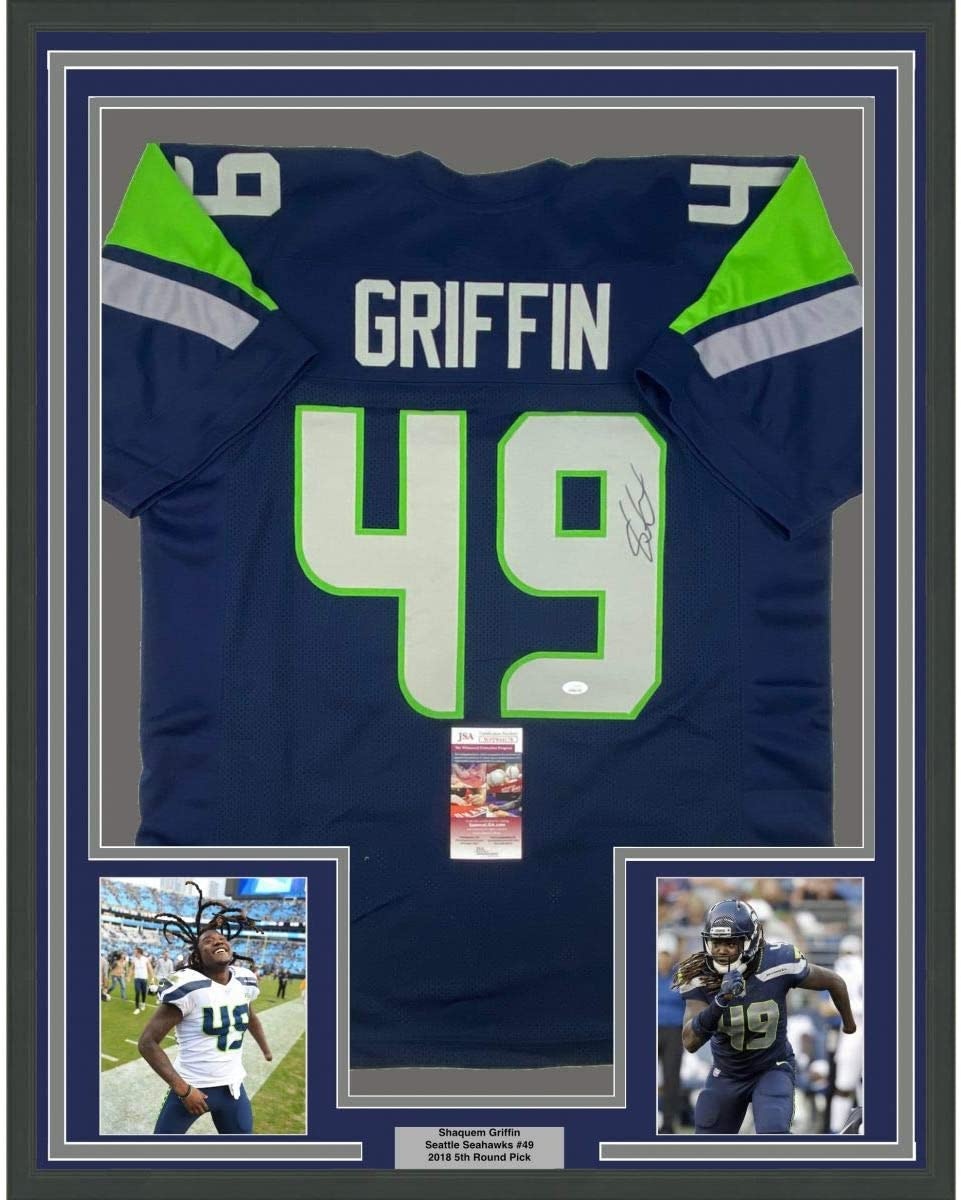
Framed Autographed/Signed Shaquem Griffin 35x39 Seattle Blue Football Jersey JSA COA
The item is professionally framed and matted with two 5x7 photos, measures 35 inches by 39 inches and is ready to be hung in your man cave! Photo and matting requests can be made.
Brand: Hall of Fame Sports Memorabilia
Category: Arts & Entertainment > Hobbies & Creative Arts > Collectibles > Sports Collectibles > Sports Fan Accessories > Posters